Grand Prix (chair)

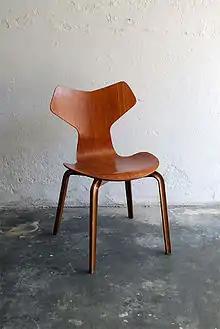
Grand Prix chair with the original wooden legs

The Grand Prix is a stackable plywood chair, designed by the Danish architect and designer Arne Jacobsen in 1957 and presented at the Spring Exhibition of Danish arts and crafts at the Danish Museum of Art & Design in Copenhagen.